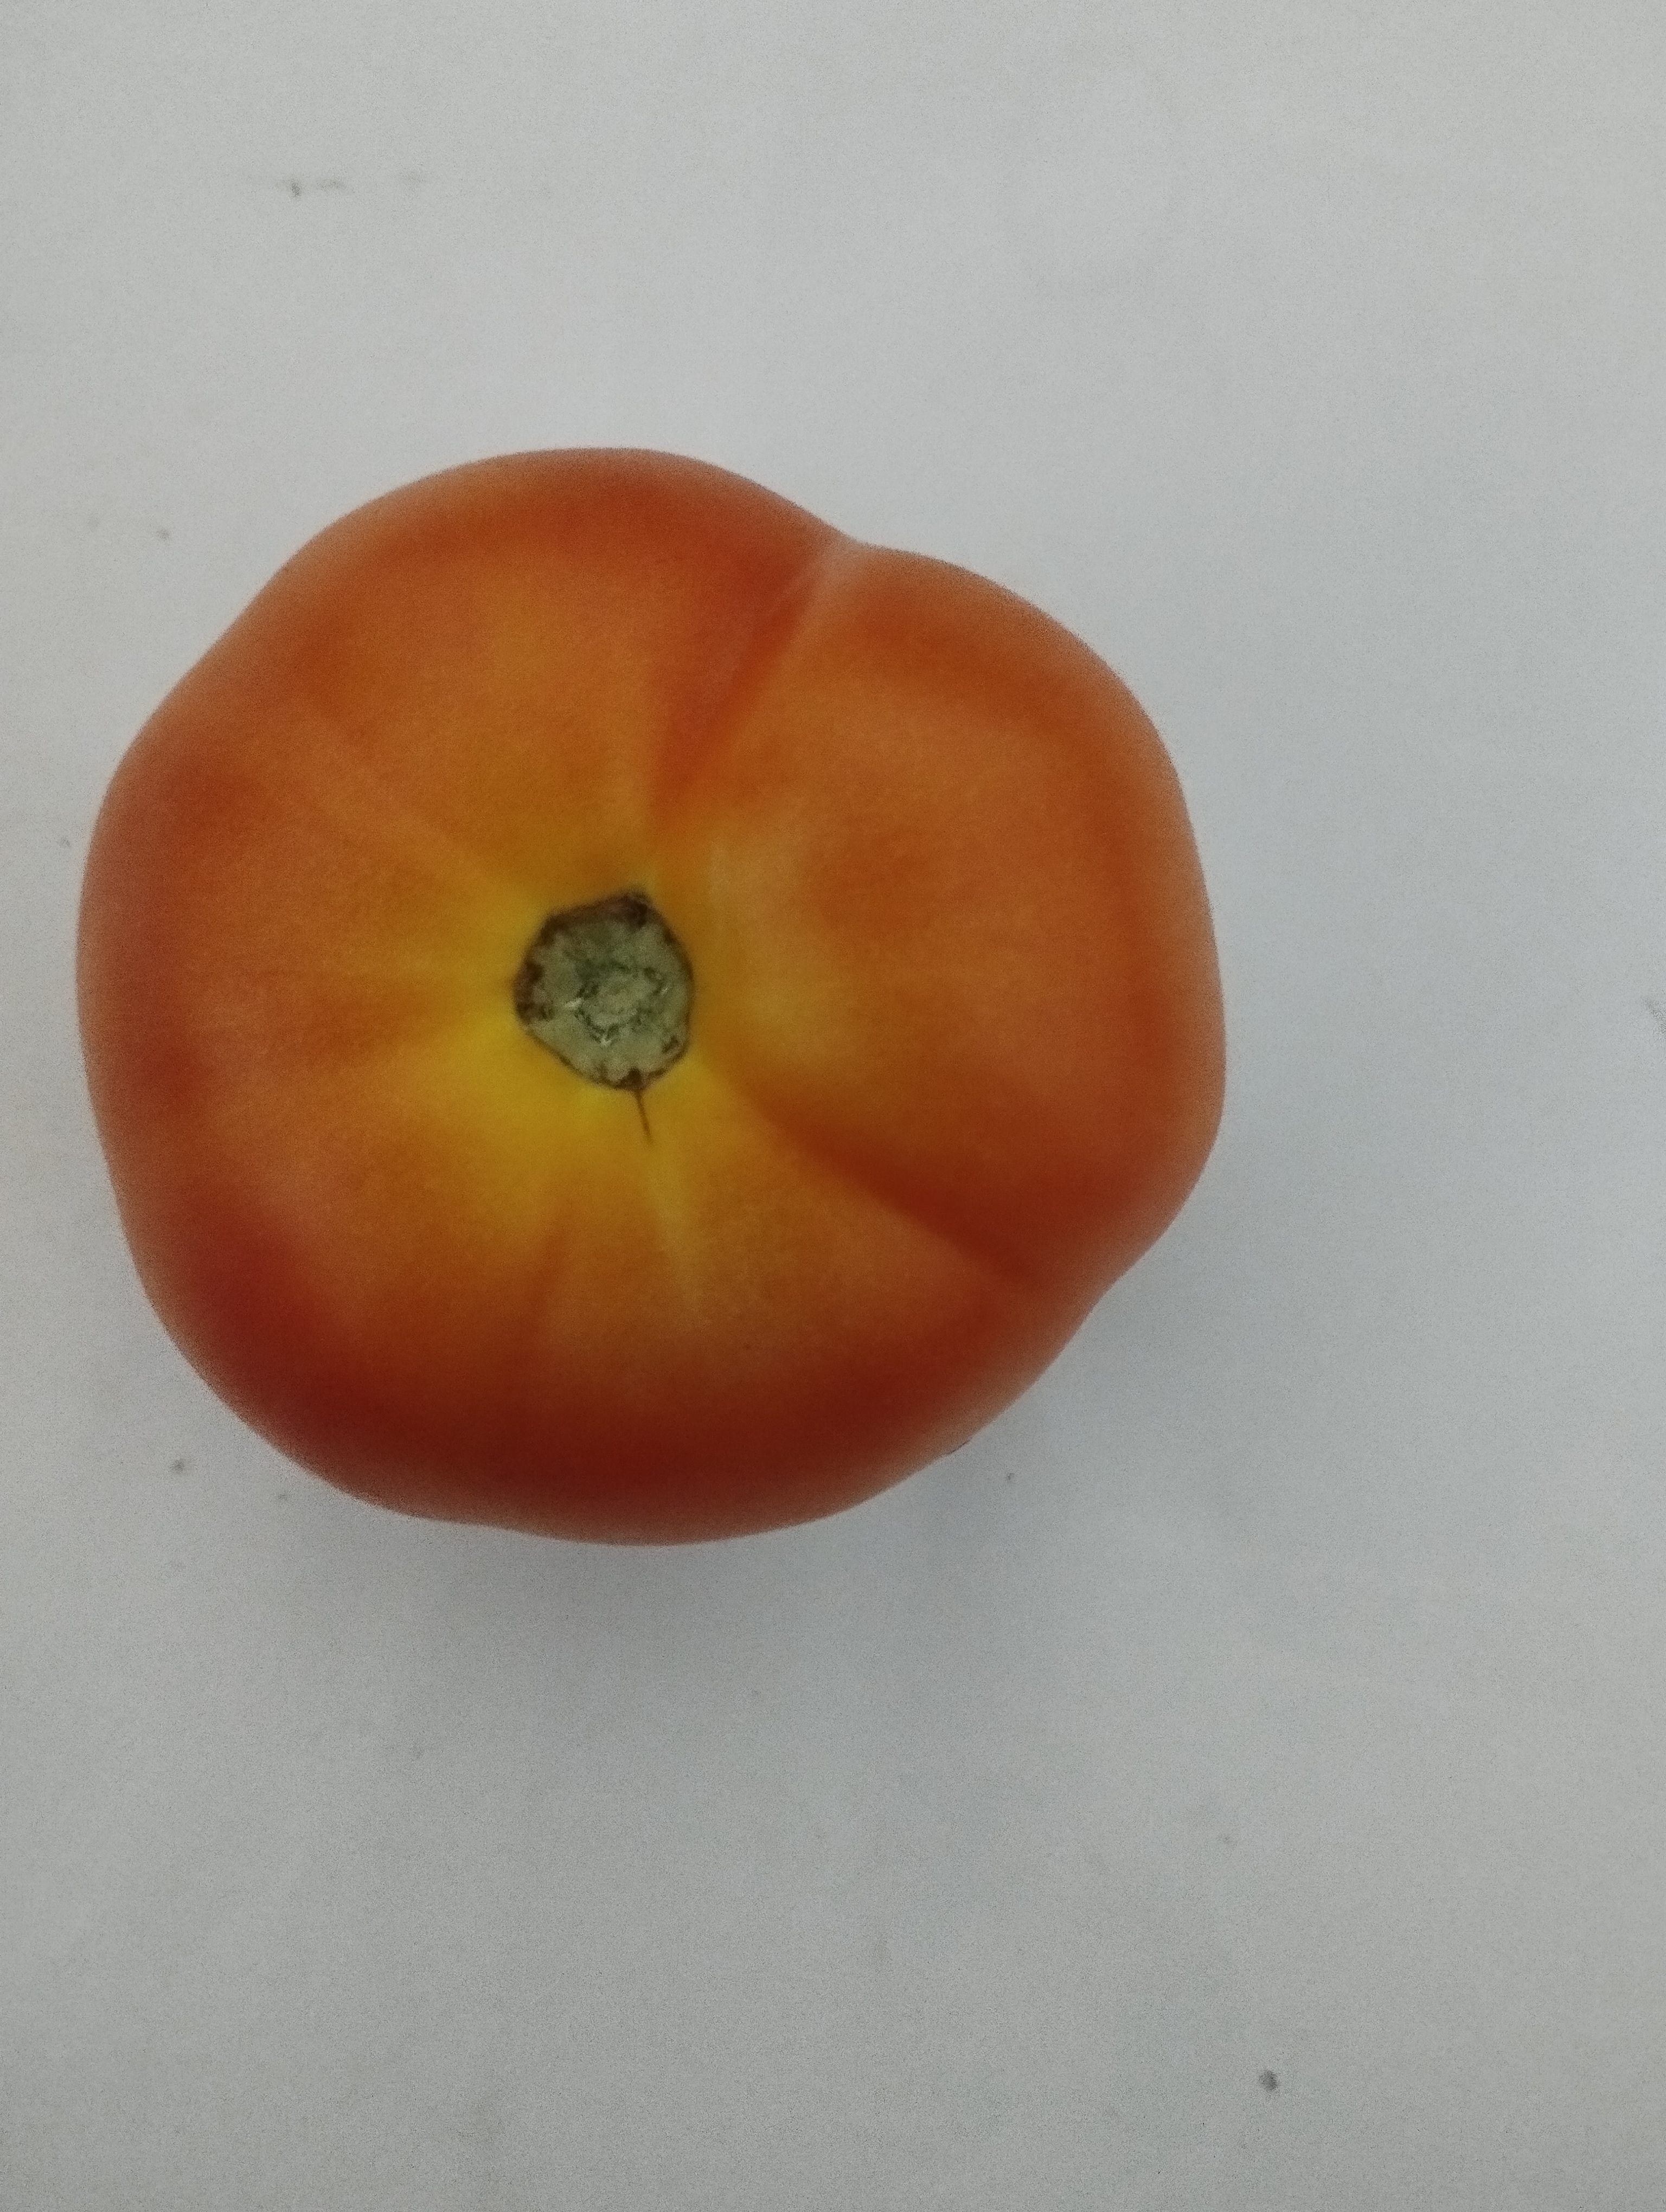
Label: Solanum Iycopersicum